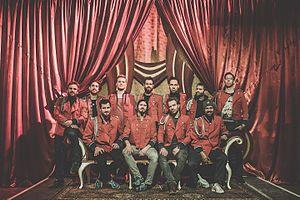
Meute est une fanfare techno composée de onze musiciens d'Hambourg, en Allemagne. Le groupe reprend et arrange des œuvres Techno, House et Deep House par des DJs bien connus, les augmentant avec des rythmes électroniques créés par des instruments de fanfare. Ce faisant, ils cherchent à « [créer] un nouveau genre en combinant une techno de conduite hypnotique et une musique de fanfare expressive », « détachant ainsi la musique électronique des platines du DJ ». Meute a fait des tournées en Europe, en Amérique et en Afrique australe et s'est produit dans une variété de lieux, notamment des rues de villes, des festivals de musique et des salles de concert classiques.